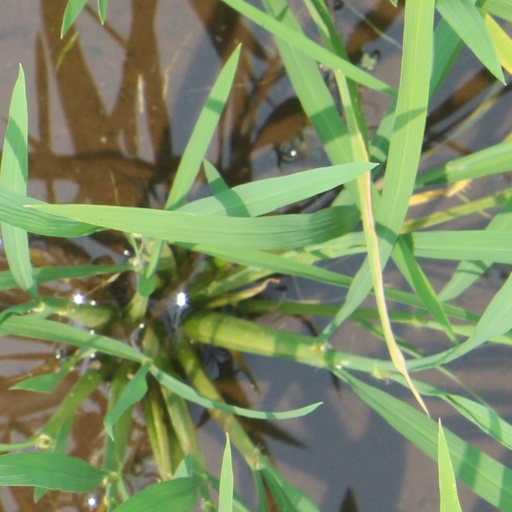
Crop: rice